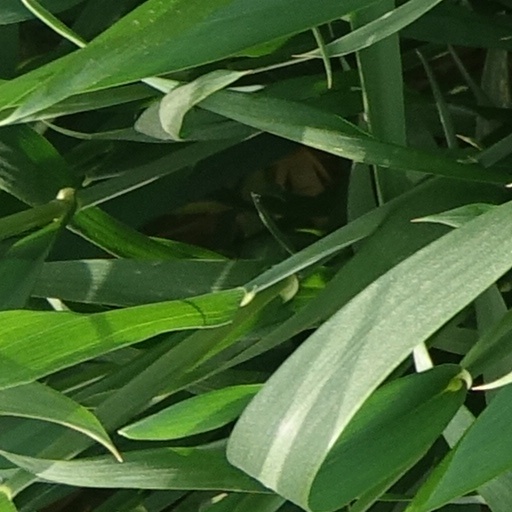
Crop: wheat